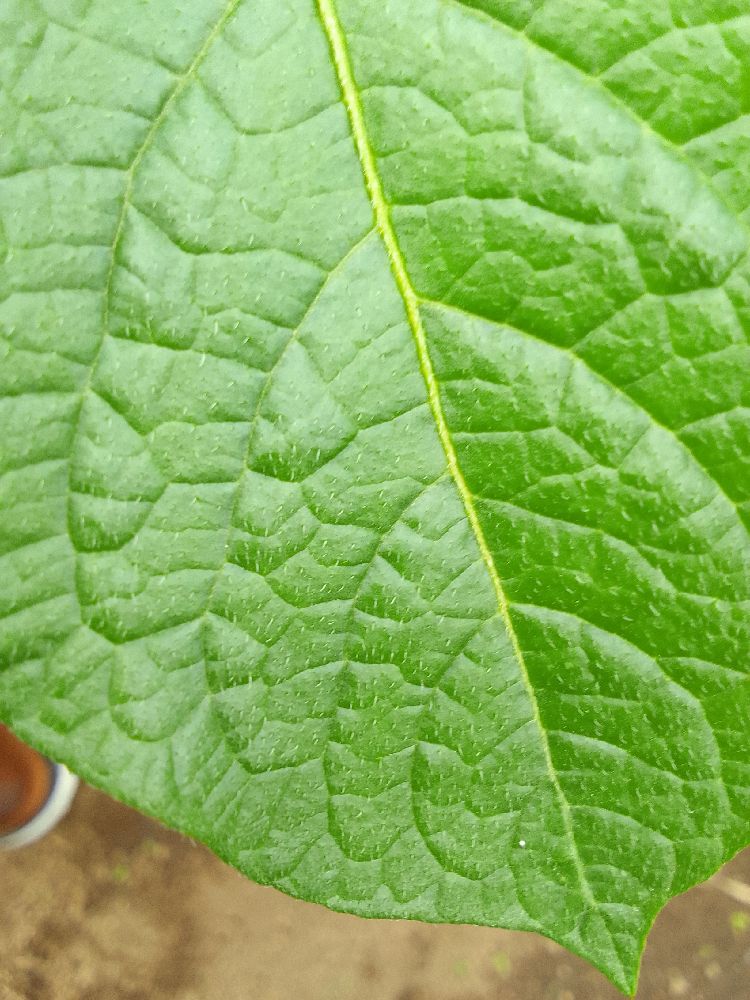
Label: Healthy